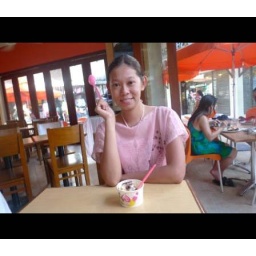
me in a pink beach outfit and my pink spoon at Pancake house, Boracay